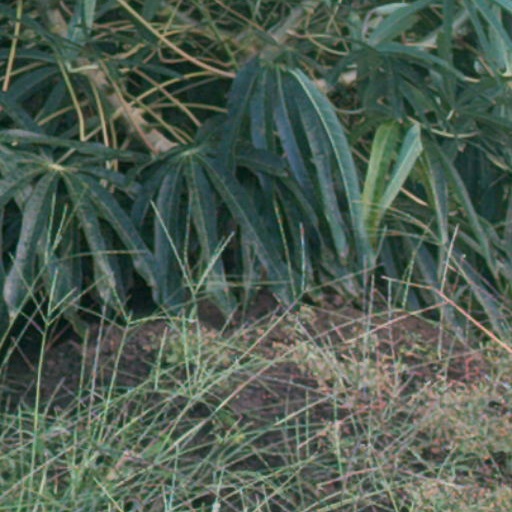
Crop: cassava